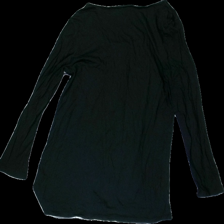
View: back
Type: Top
Category: Ladies
Brand: Gina Tricot
Colors: Black
Material: 100% Cotton
Cut: Regular
Size: M
Price range: 50-100
Recommended usage: Reuse
Description: black top with buttons